Kyaw Htin

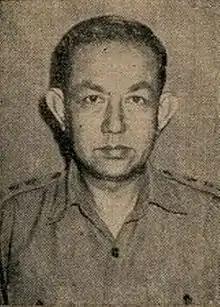
Commander-in-Chief of the Armed Forces of Myanmar(6 March 1976 – 3 November 1985)

General Thura Kyaw Htin (26 July 1925 – 26 January 1996) was the 7th Commander-in-Chief of the Armed Forces of the Union of Burma (now Myanmar), former Deputy Prime Minister of Burma (Myanmar) and Minister of Defence.